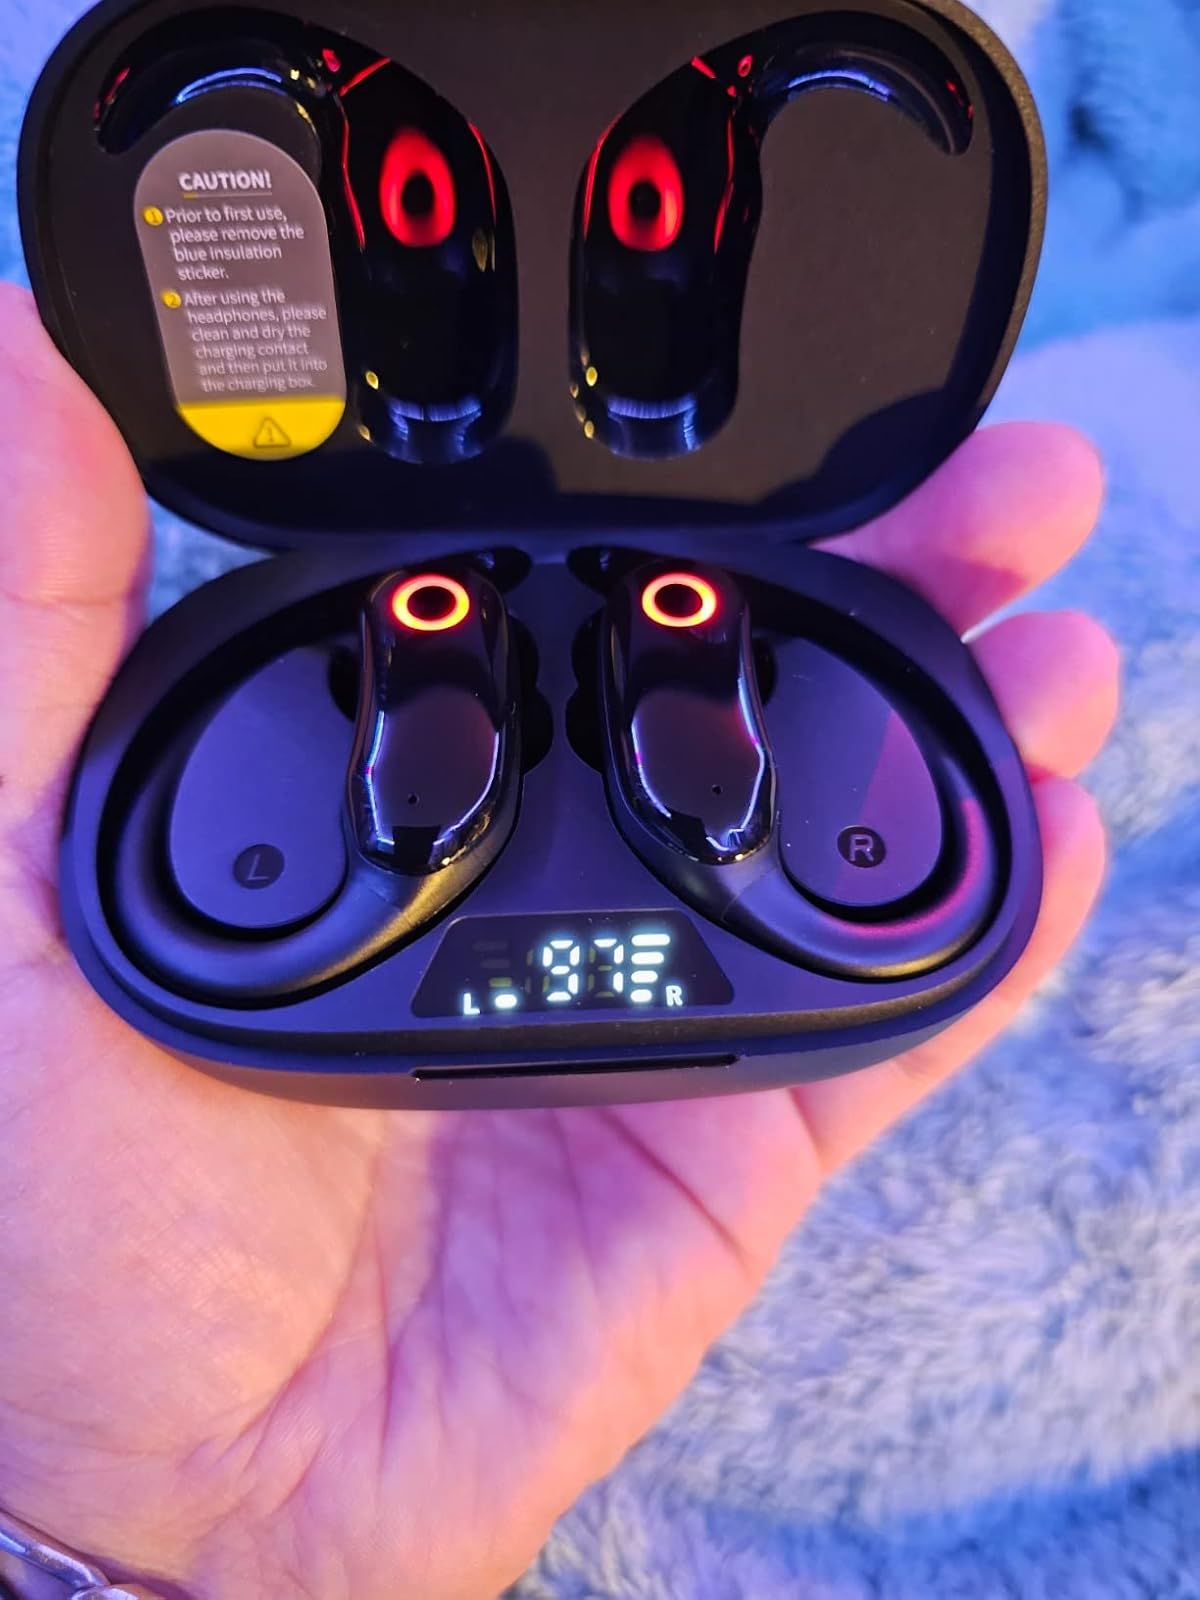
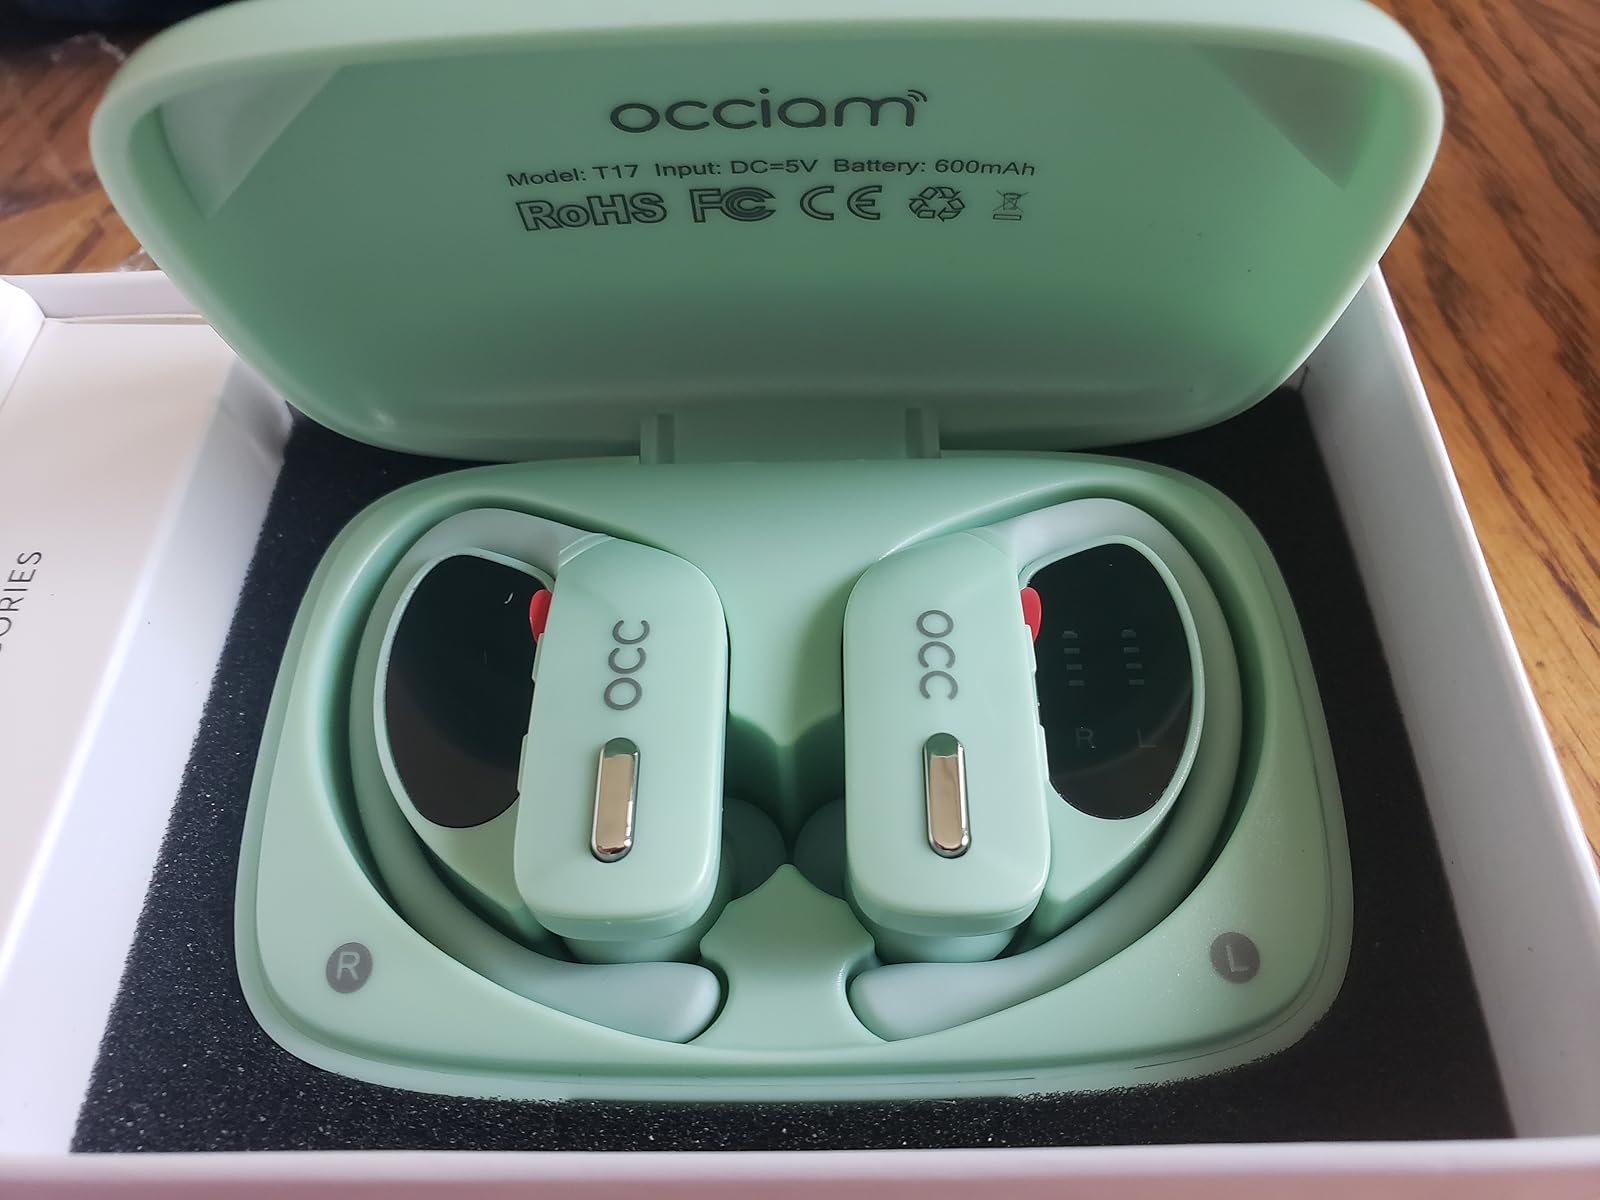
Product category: earbuds
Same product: no